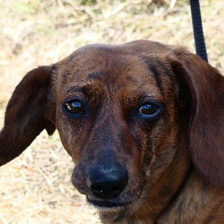
Label: animals